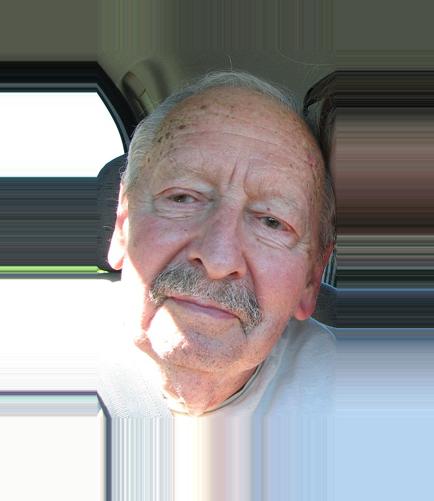
Age: 84